Schlachter Bible

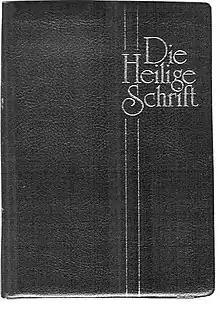

The Schlachter-Bibel is a German translation of the Bible by Franz Eugen Schlachter, first translated from the Greek and Hebrew text of the Bible in 1905. Schlachter was a preacher of the Evangelische Gesellschaft in Bern, Switzerland influenced by the holiness movement.